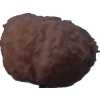
Label: orange_peeled